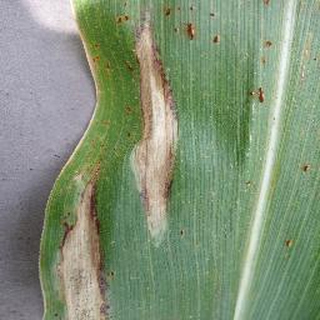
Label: corn_northern_leaf_blight